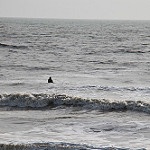
Label: sea